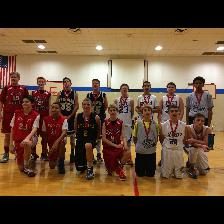
Label: Human